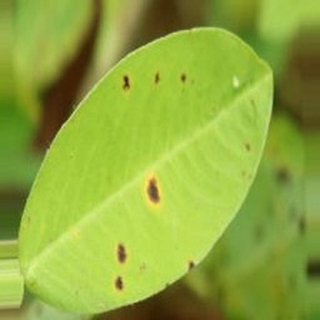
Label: groundnut_early_leaf_spot